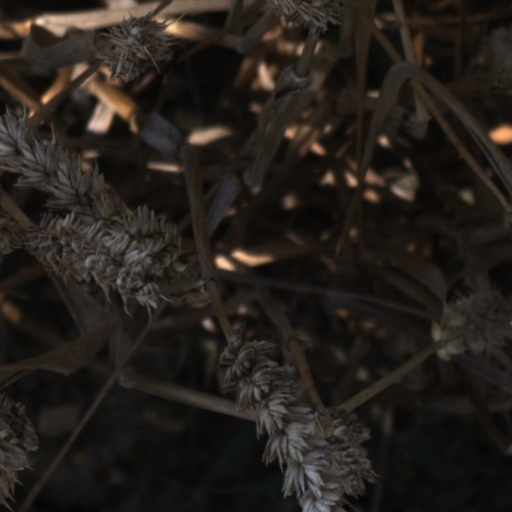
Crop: wheat